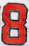
Number: 8